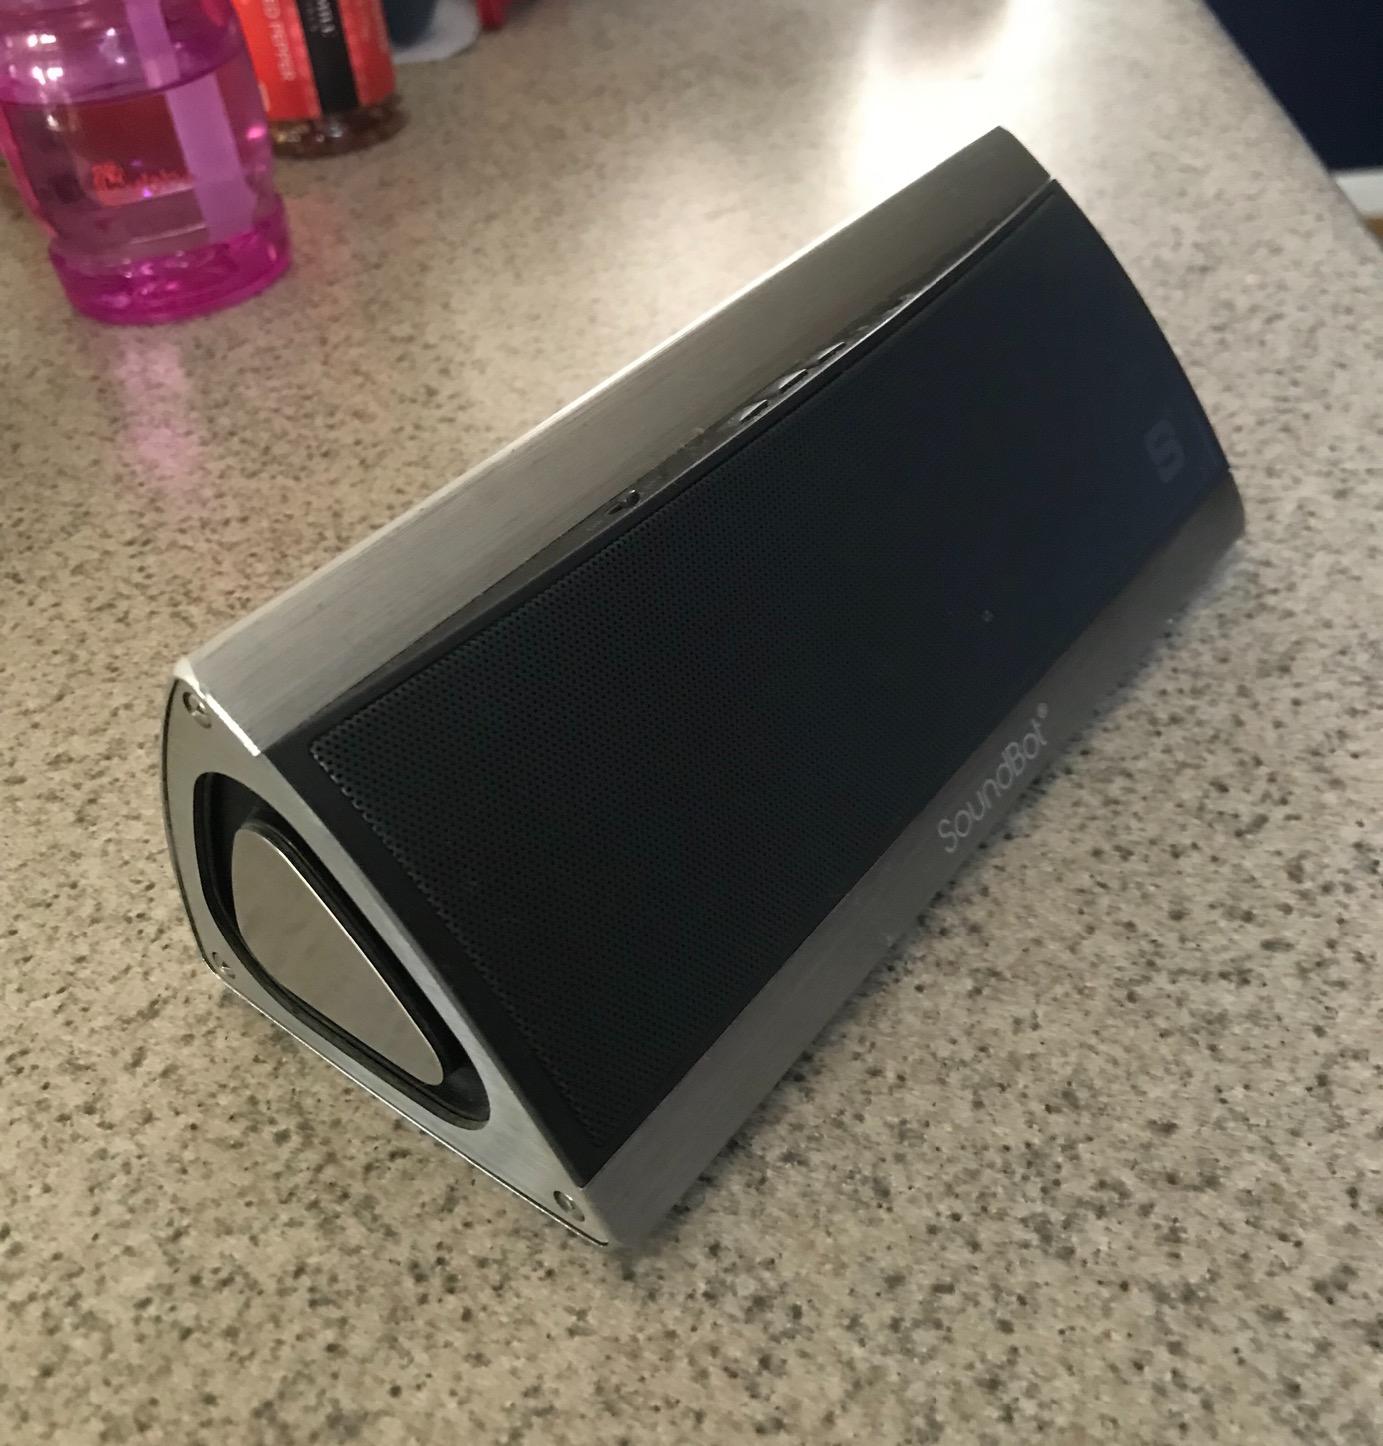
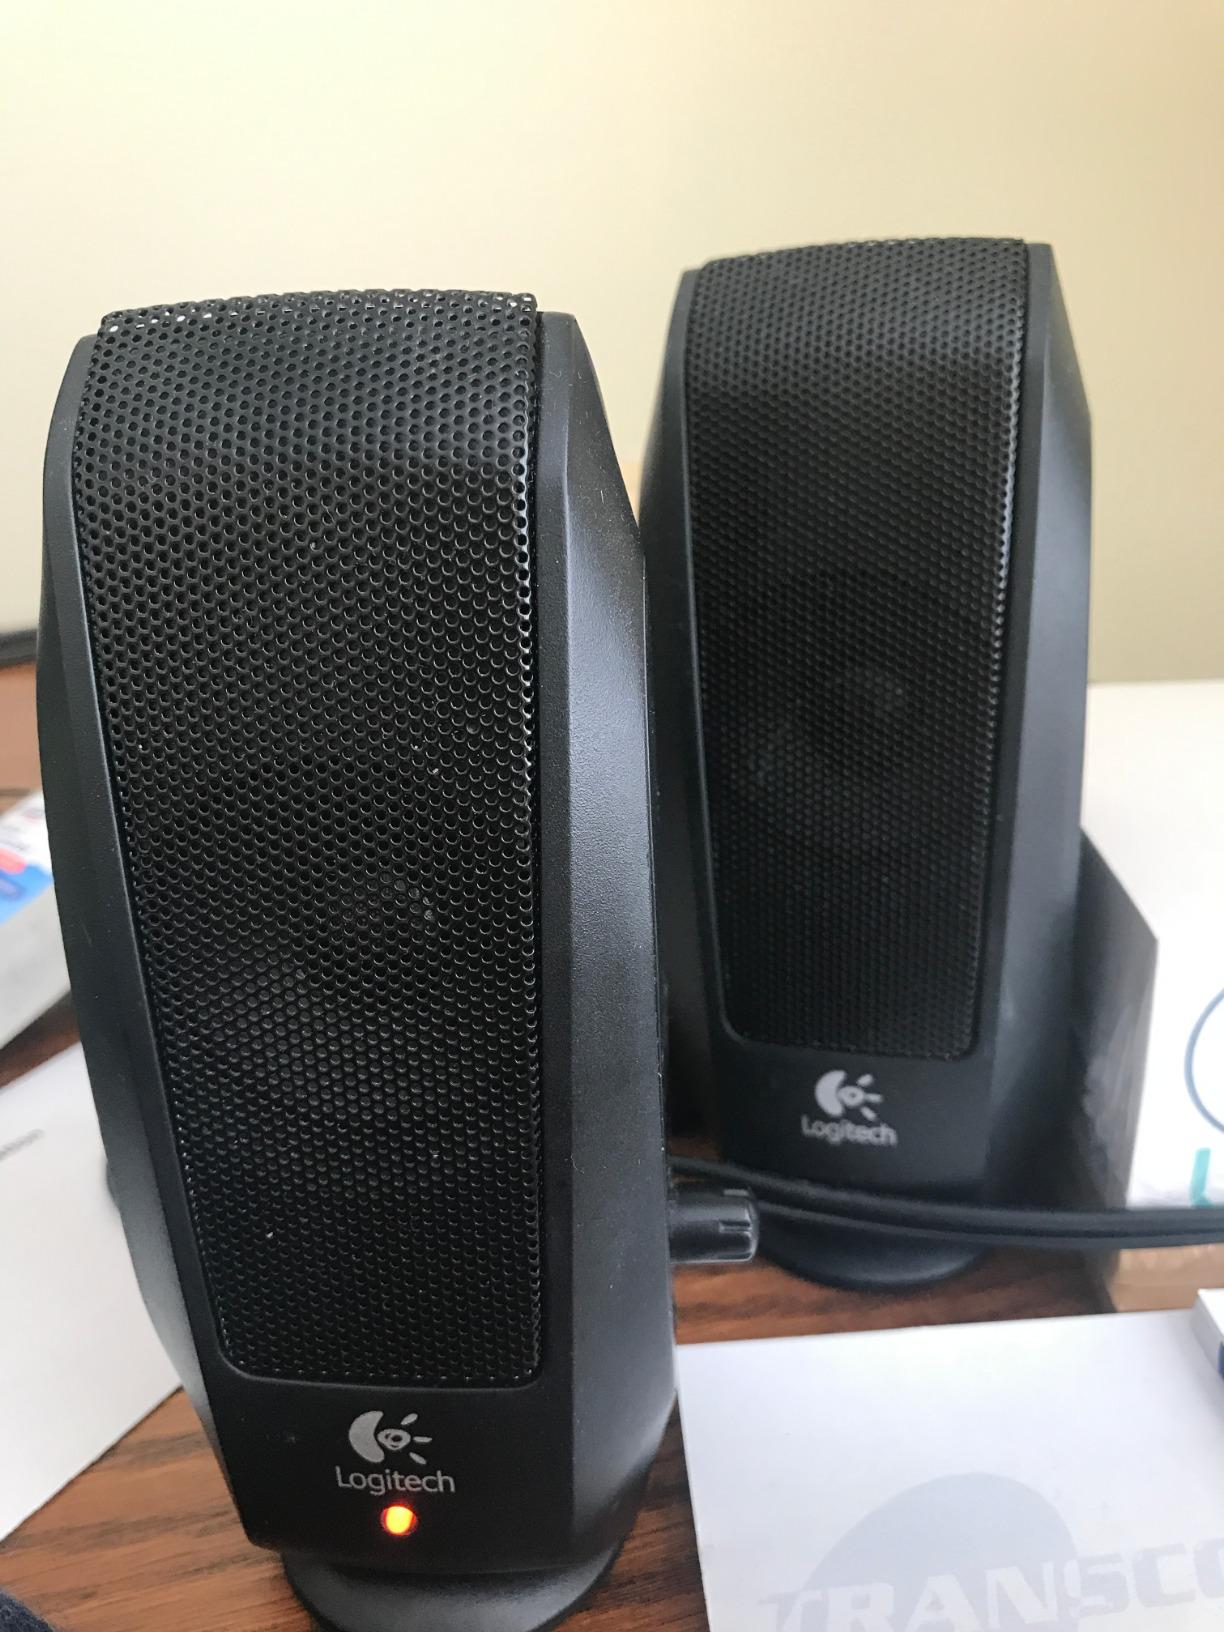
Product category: speaker
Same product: no